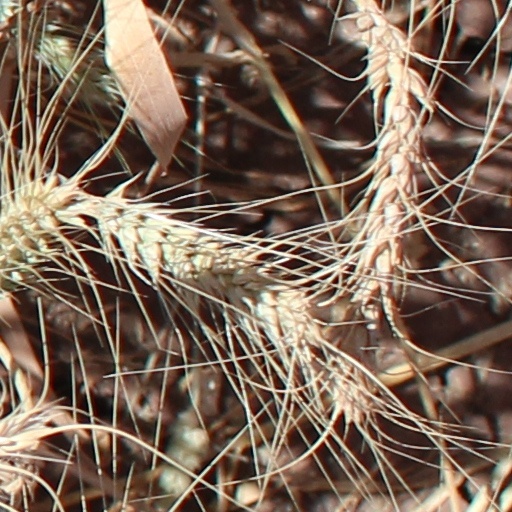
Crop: wheat